Eugène Charpentier

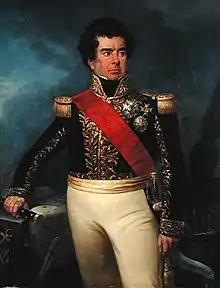
"Guy-Victor Duperré".

Eugène-Louis Charpentier (1 June 1811 16 December 1890) was a French painter. He studied under Gérard and Cogniet, and became celebrated as a painter of historical pictures. These were frequently battle-scenes, some of which are at Versailles. He was also a portrait painter, and one of his most successful works was a likeness of George Sand, painted in 1839. His 'Pupils of the Ecole Polytechnique at the Battle of Paris, March 30, 1814,' which was exhibited in 1852, is now in the Museum of Boulogne-sur-Mer. He died in 1880.